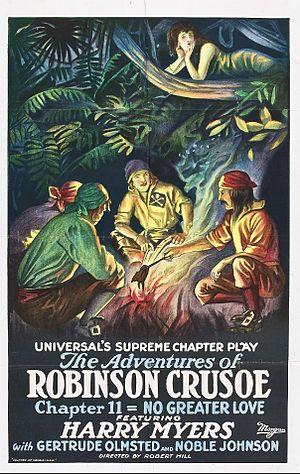
L'insularité est l'ensemble des caractéristiques qui donnent à un territoire et à sa population tout ou partie des traits typiques d'une île en ce qu'elle est relativement isolée. Développée dès le XIXᵉ siècle, cette notion est devenue un concept utilisé principalement en géographie, mais également en biologie, anthropologie, histoire, économie ou littérature.